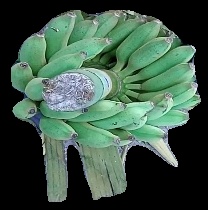
Variety: elakki-bale
Grade: grade1